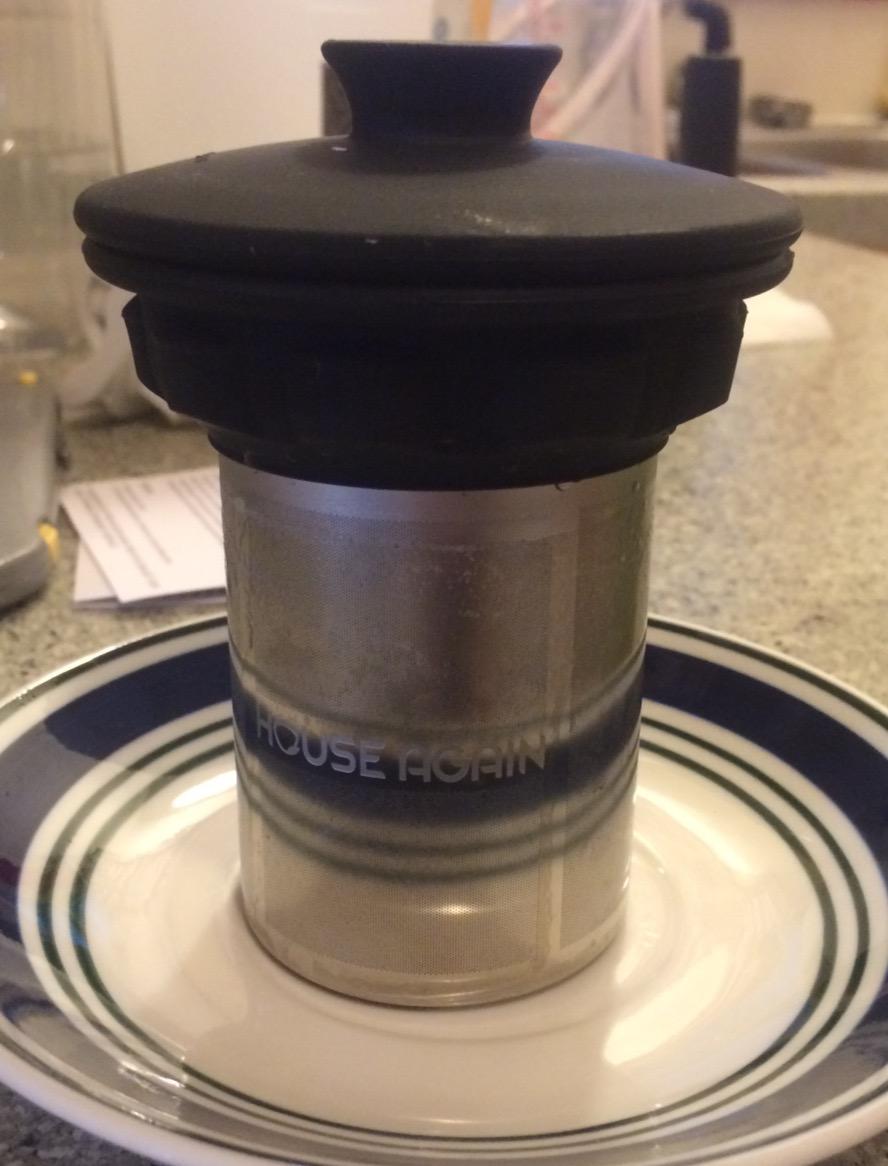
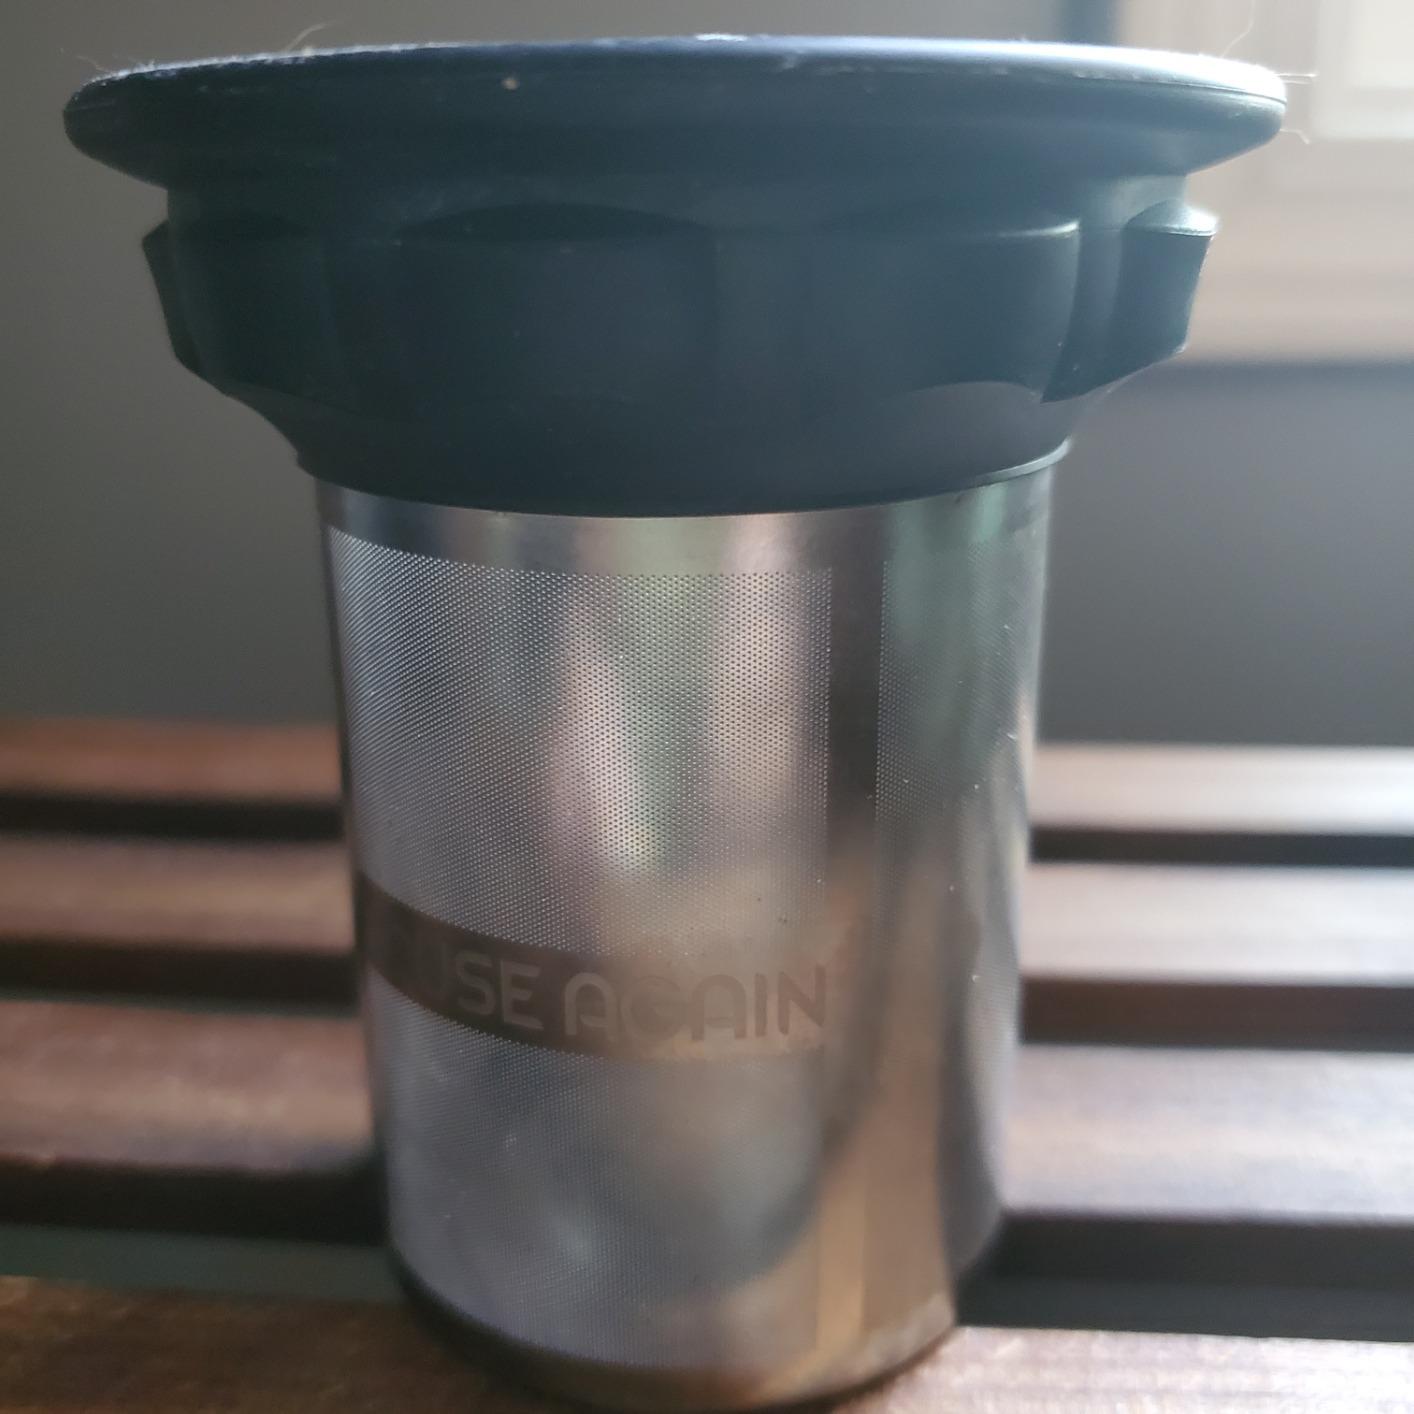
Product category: items_mug
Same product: yes